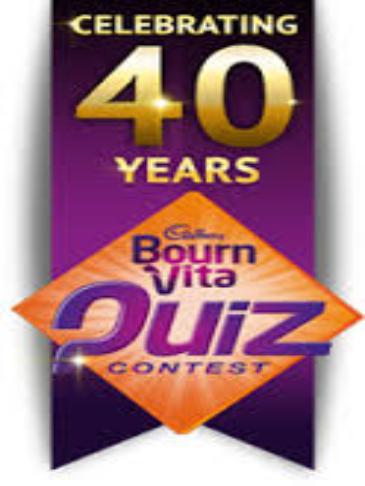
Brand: Bournvita
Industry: Food